Blackpool Sands, Dartmouth

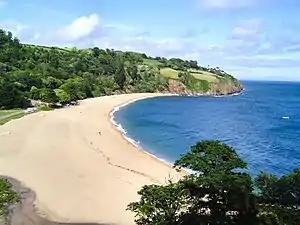
Blackpool Sands

Blackpool Sands is a private shingle beach open to the public near Dartmouth, Devon.